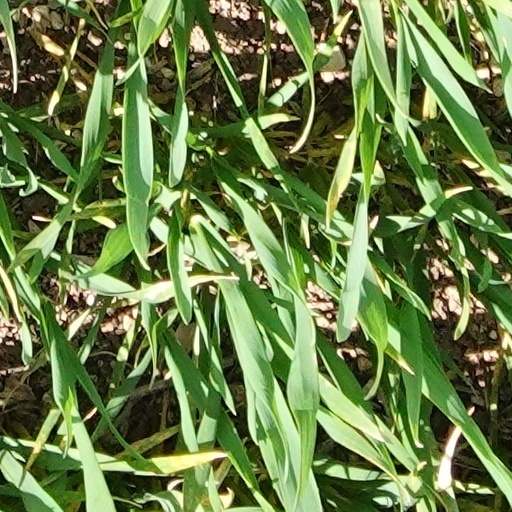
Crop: wheat